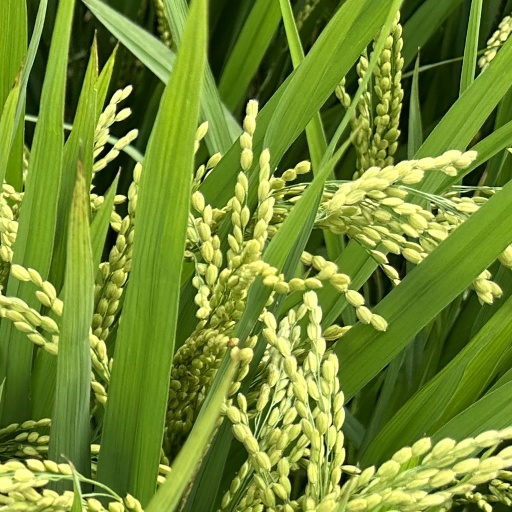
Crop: rice